Carnival of Huejotzingo

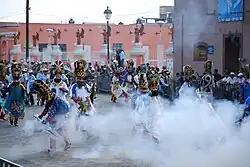
Firing muskets

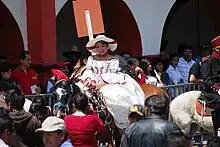
The Corregidor's Daughter on horseback

This carnival is unique in Mexico as it revolves around three major historical/legendary events for the region, the Battle of Puebla, the abduction of the Daughter of the Corregidor and the first Catholic wedding in Mexico. The reenactments are repeated all three days and end at nightfall on the third day.